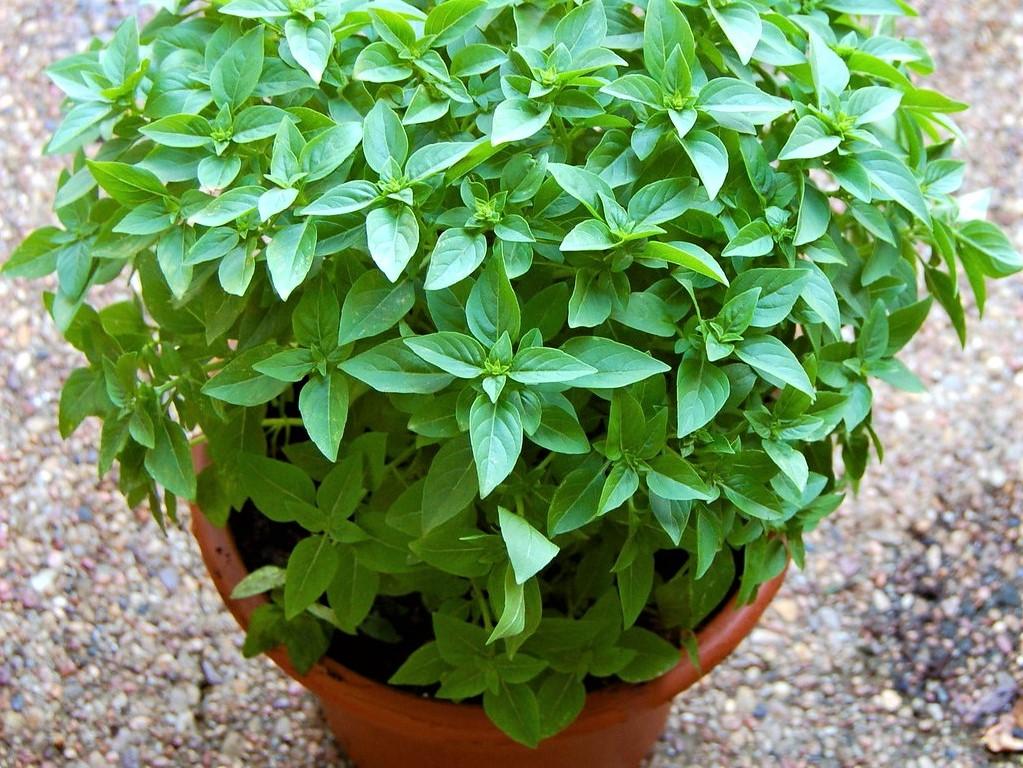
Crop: unknown
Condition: basil